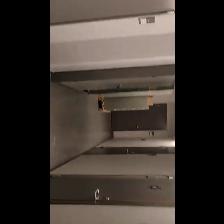
Label: NonHuman